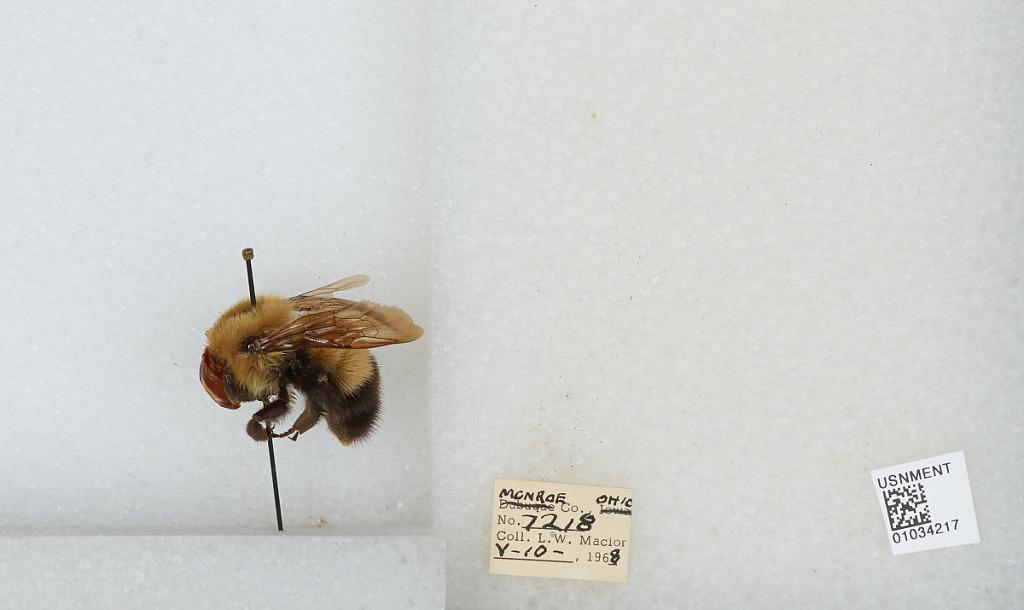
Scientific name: Bombus (Pyrobombus) perplexus Cresson
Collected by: L. Macior
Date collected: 1968-5-10
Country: United States
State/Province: Ohio
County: Monroe
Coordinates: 39.73, -81.08